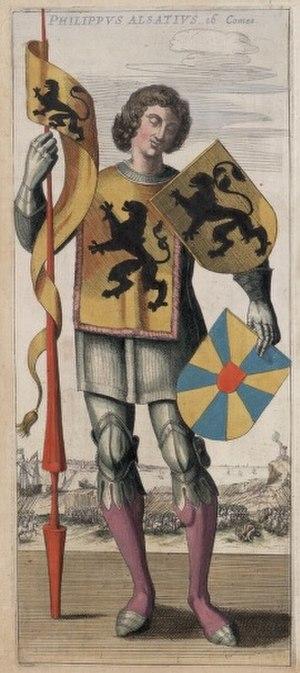
Voir aussi Comté de Flandre, Maison de Flandre.